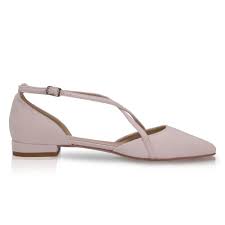
Label: Ballet Flat